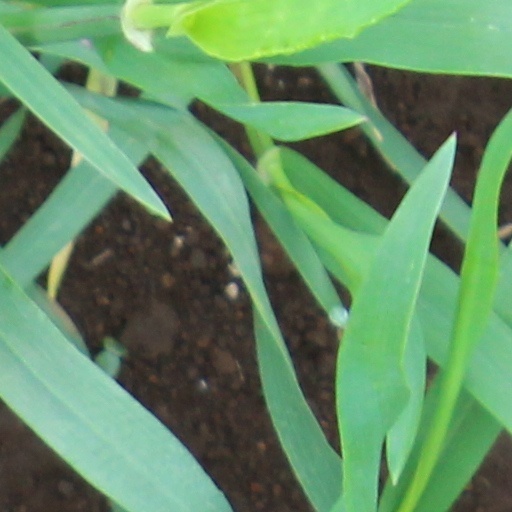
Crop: wheat